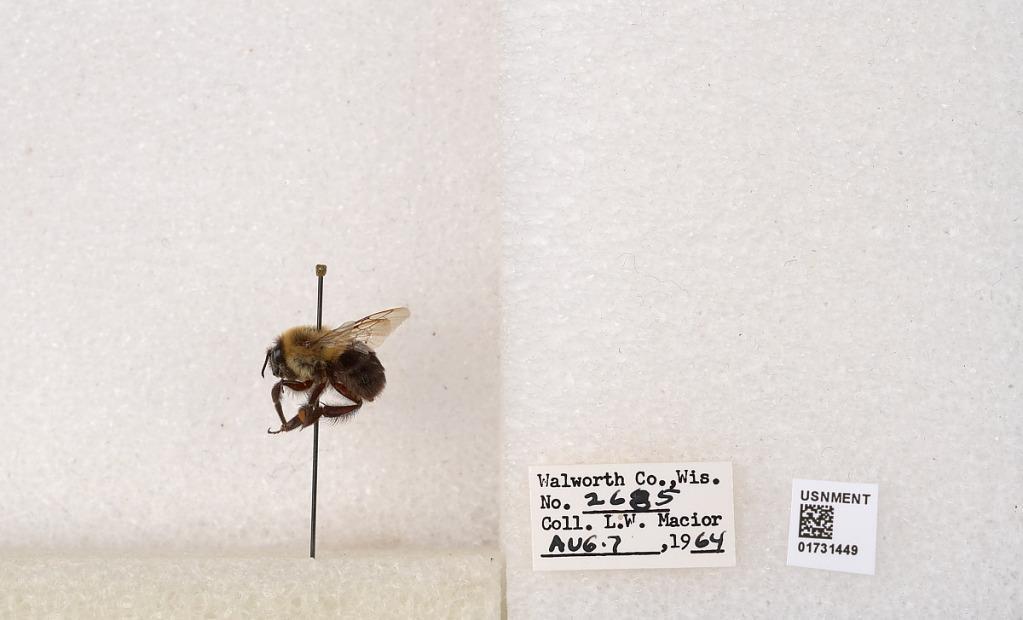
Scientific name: Bombus impatiens Cresson
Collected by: L. Macior
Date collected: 1964-8-7
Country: United States
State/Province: Wisconsin
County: Walworth
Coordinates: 42.6685, -88.5419